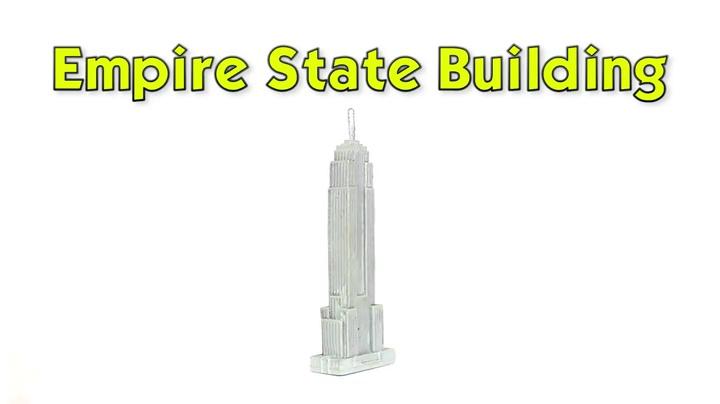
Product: Safari 679604 Around the World TOOB, 10 Figurines
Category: Toys & Games | Toy Figures & Playsets | Playsets & Vehicles | Playsets
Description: TOOB SPECIFICATIONS – Replica size each figurine ranges from 1.5” to 3.” TOOB measures 2”L x 2”W x 12.9”H.
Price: $12.90
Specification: ProductDimensions:2.5x2.5x13inches|ItemWeight:4.6ounces|ShippingWeight:5ounces|DomesticShipping:ItemcanbeshippedwithinU.S.|InternationalShipping:Thisitemisnoteligibleforinternationalshipping.LearnMore|ASIN:B0081GG6KI|Itemmodelnumber:679604|Manufacturerrecommendedage:36months-15years